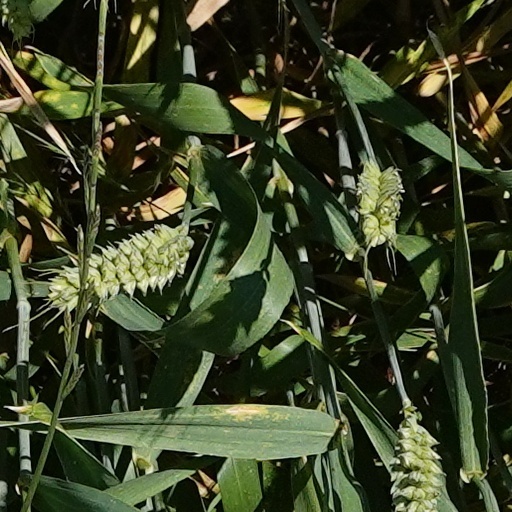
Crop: wheat